Lou Kenton

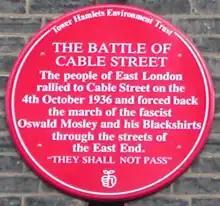
Plaque commemorating the Battle of Cable Street

Kenton was born in Stepney, east London to a Jewish Ukrainian family who had escaped from Tsarist pogroms. His father died from tuberculosis when he was young.